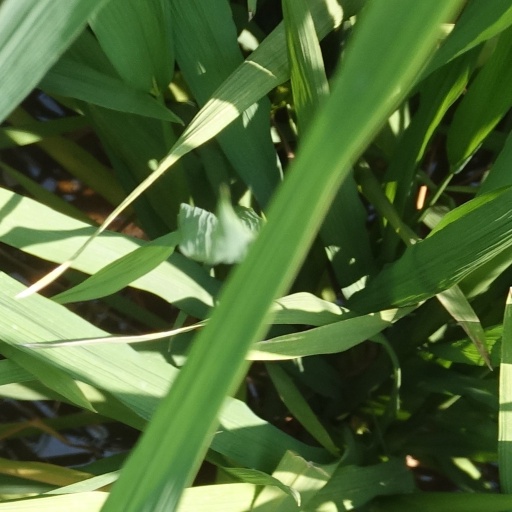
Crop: rice